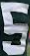
Number: 5